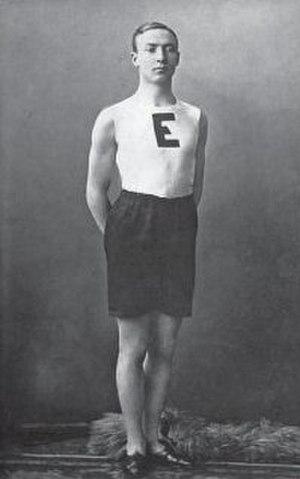
István Somodi est un athlète hongrois puis roumain lors du rattachement de la Transylvanie à la Roumanie, spécialiste du saut en hauteur et du saut en longueur. Affilié au BEAC, il mesurait 1,75 m pour 63 kg.